Mariner 2

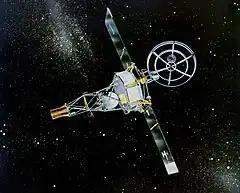
Depiction of Mariner 2 in space

The first such opportunity of the Space Race occurred in late 1957, before either superpower had the technology to take advantage of it. The second opportunity, around June 1959, lay just within the edge of technological feasibility, and U.S. Air Force contractor Space Technology Laboratory (STL) intended to take advantage of it. A plan drafted January 1959 involved two spacecraft evolved from the first Pioneer probes, one to be launched via Thor-Able rocket, the other via the yet-untested Atlas-Able. STL was unable to complete the probes before June, and the launch window was missed. The Thor-Able probe was repurposed as the deep space explorer Pioneer 5, which was launched March 11, 1960, and designed to maintain communications with Earth up to a distance of as it traveled toward the orbit of Venus. (The Atlas Able probe concept was repurposed as the unsuccessful Pioneer Atlas Moon probes.) No American missions were sent during the early 1961 opportunity. The Soviet Union launched Venera 1 on February 12, 1961, and on May 19–20 became the first probe to fly by Venus; however, it had stopped transmitting on February 26.